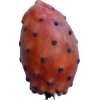
Label: cactus_fruit_red